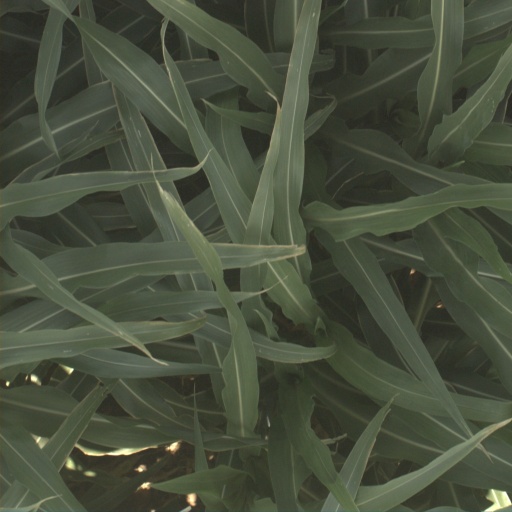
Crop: sorghum